Alien Mind

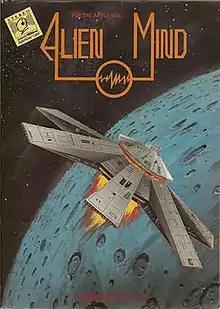
Box cover art showing a depiction of the Zekford Space Station

Alien Mind is an action-adventure game for the Apple IIGS, published and released by PBI Software in 1988. It is the final game from PBI, and notable as a GS-only title, in taking advantage of the graphics and sound capabilities of the machine to present an arcade style game.